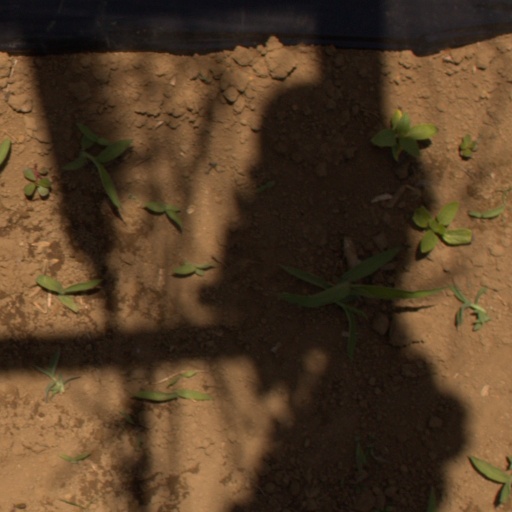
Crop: Jerusalem artichoke